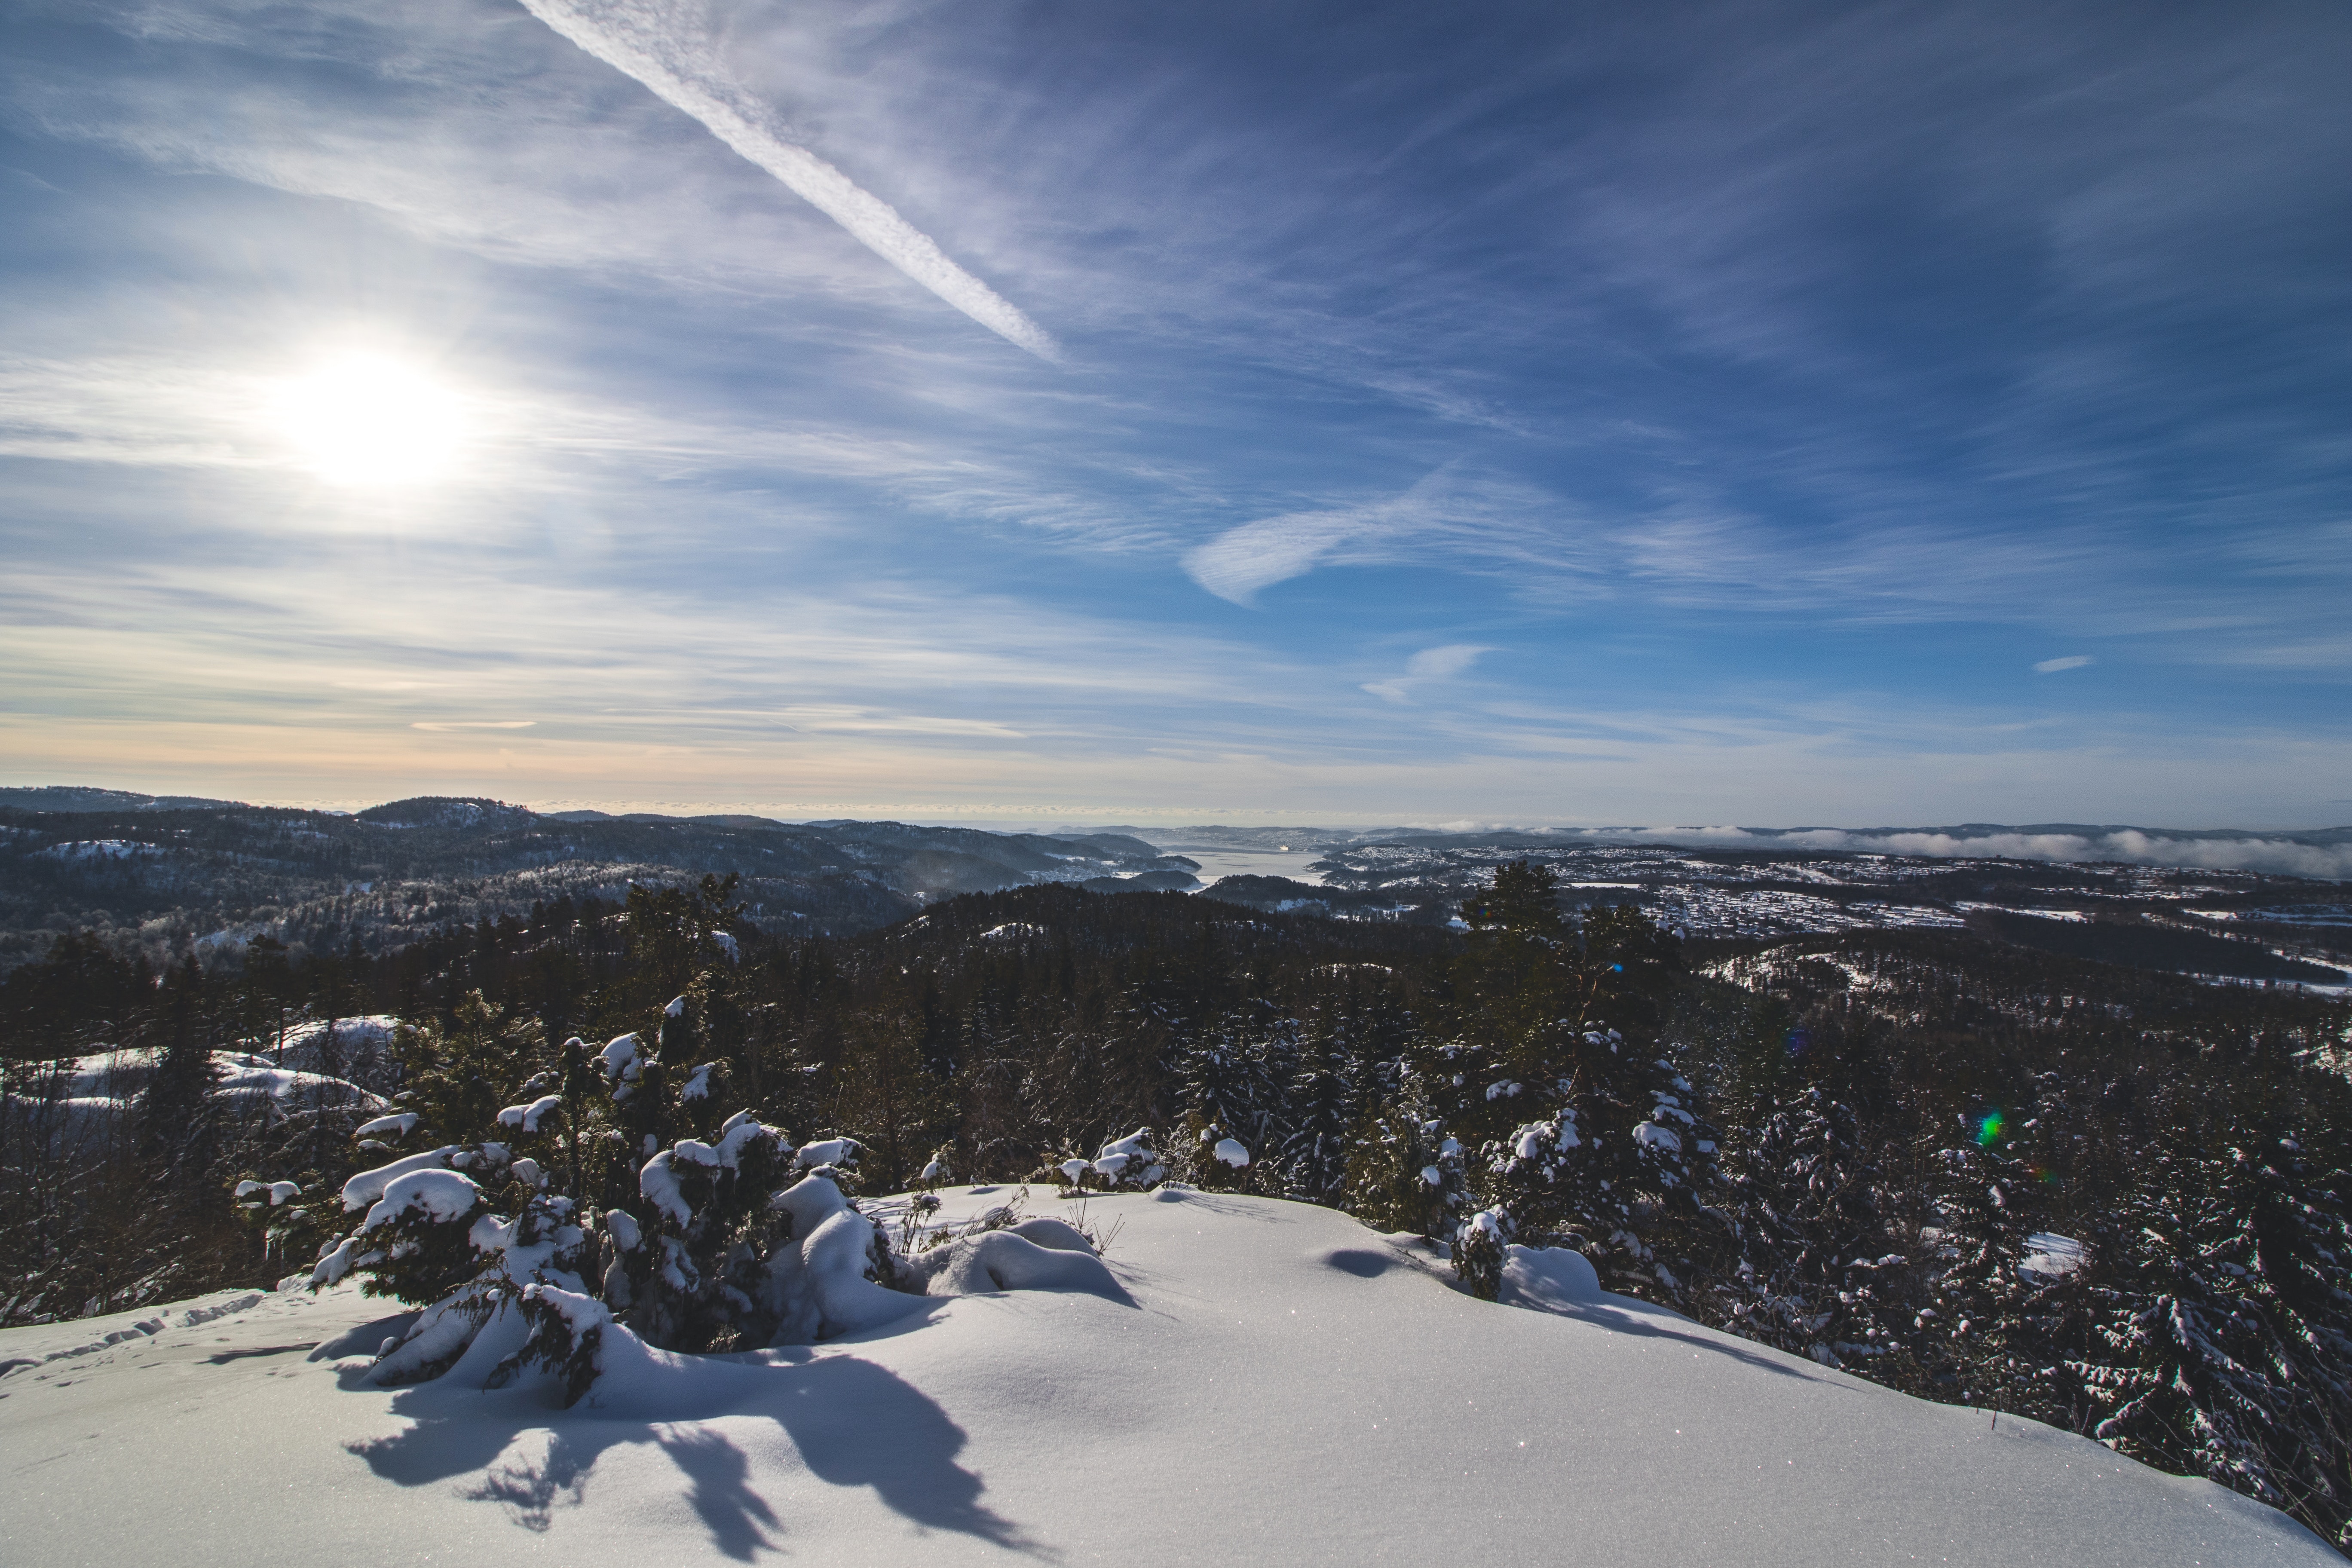
snow, winter, sky, cloud, mountain, tree, freezing, geological phenomenon, atmosphere, summit, mountain range, fell, landscape, ridge, terrain, massif, horizon, sunlight, alps, ice, hill, meteorological phenomenon, ice cap, slope, mount scenery